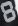
Number: 8